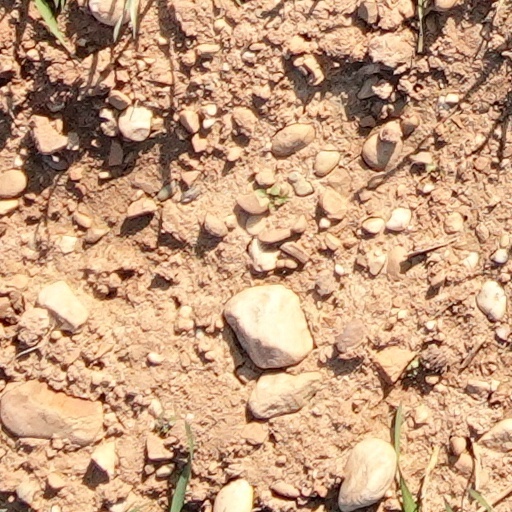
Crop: wheat